Hebraization of surnames

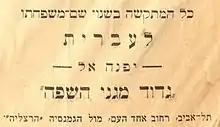
Poster in the Yishuv offering assistance to Palestinian Jews in choosing a Hebrew name for themselves, 2 December 1926

The Hebraization of surnames (also Hebraicization) is the act of amending one's Jewish surname so that it originates from the Hebrew language, which was natively spoken by Jews and Samaritans until it died out of everyday use by around 200 CE. For many diaspora Jews, immigrating to the Land of Israel and taking up a Hebrew surname has long been conceptualized as a way to erase remnants of their diaspora oppression, particularly since the inception of Zionism in the 19th century. This notion, which was part of what drove the Zionist revival of the Hebrew language, was further consolidated after the founding of the State of Israel in 1948.